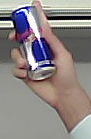
Product: redbull_energydrink